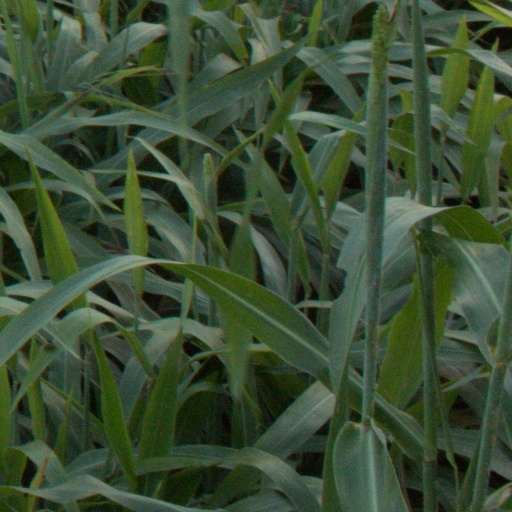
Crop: sorghum